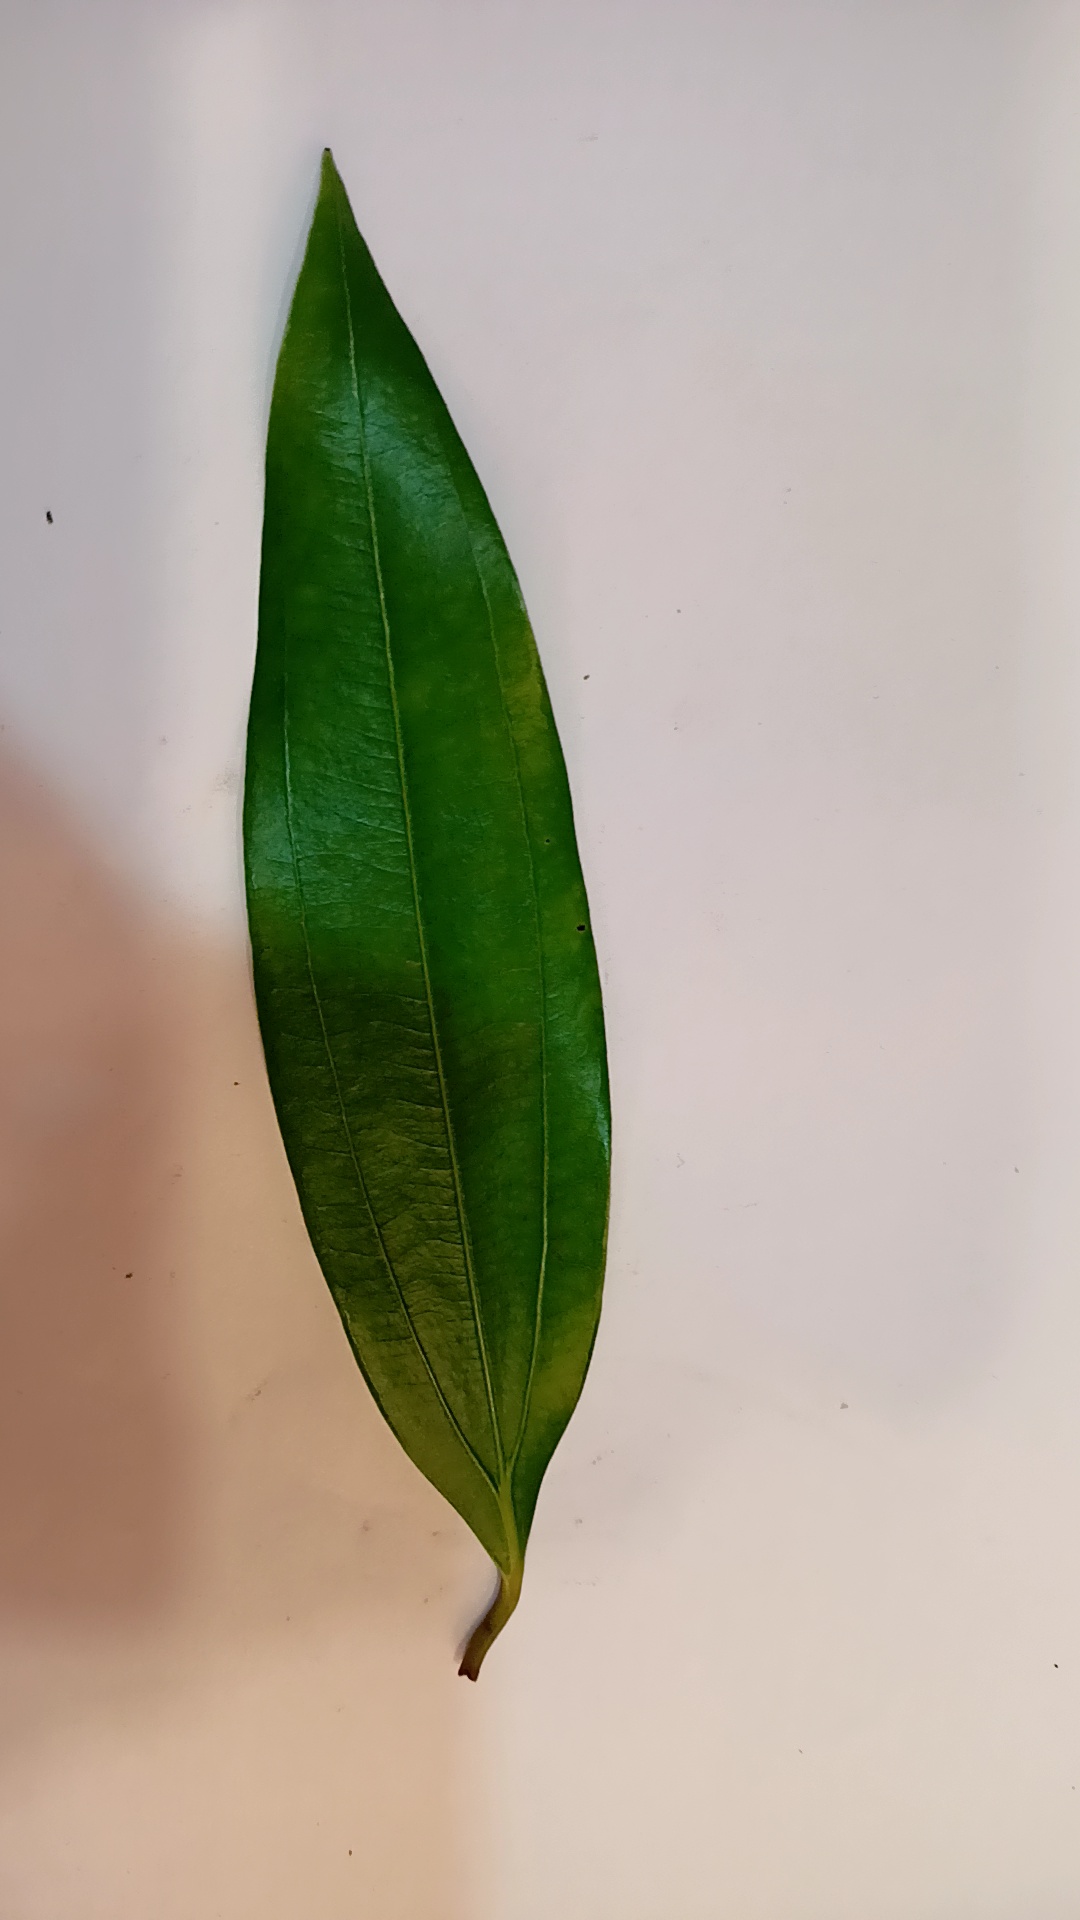
Label: Healthy